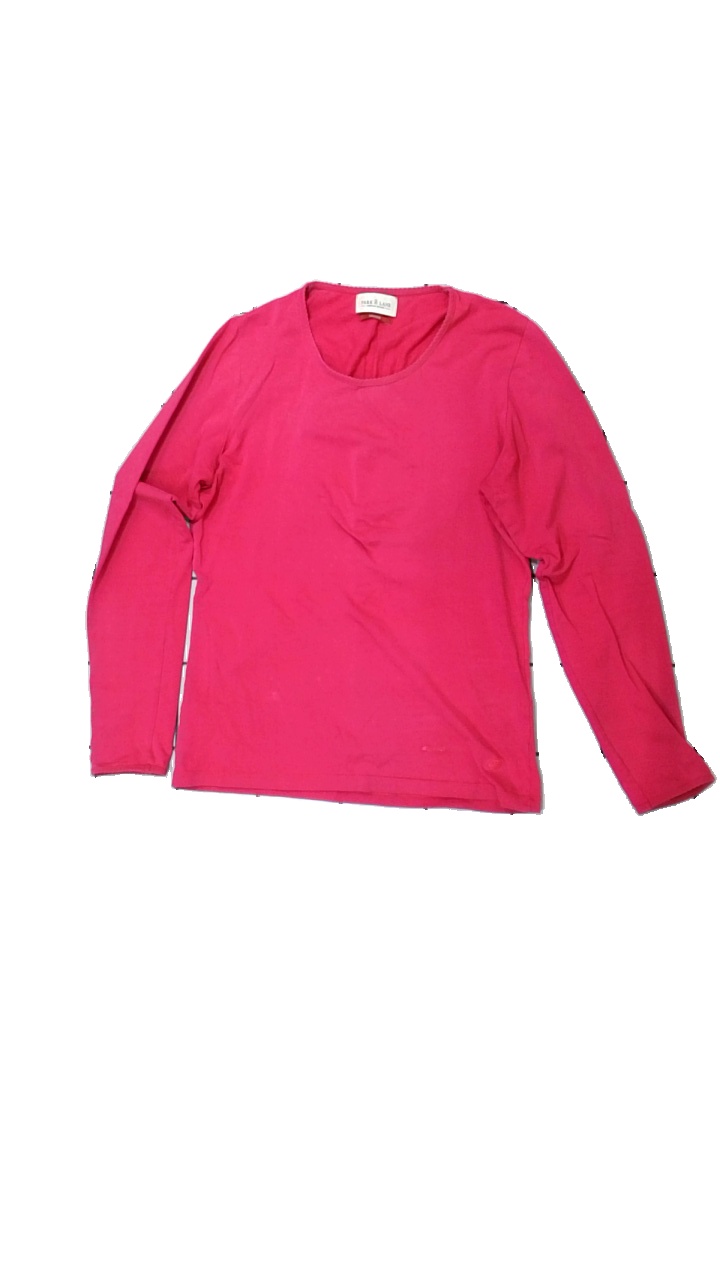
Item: Top (Ladies)
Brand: Park Lane
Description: rosa långärmad tröja med fläckar
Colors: Pink
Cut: Regular
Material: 100% cotton
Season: All
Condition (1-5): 3
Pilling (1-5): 5
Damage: fläck armhåla
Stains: Major
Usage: Export
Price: <50